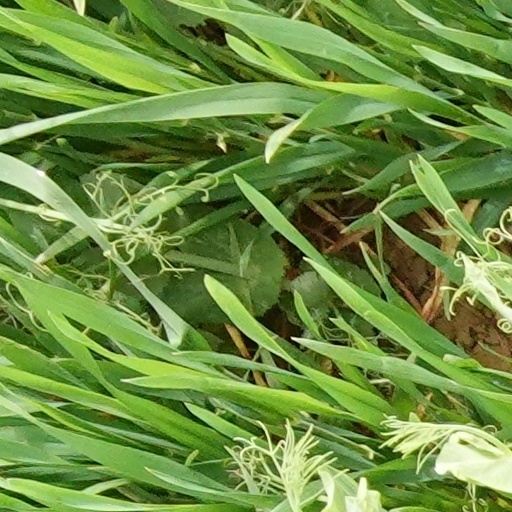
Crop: wheat